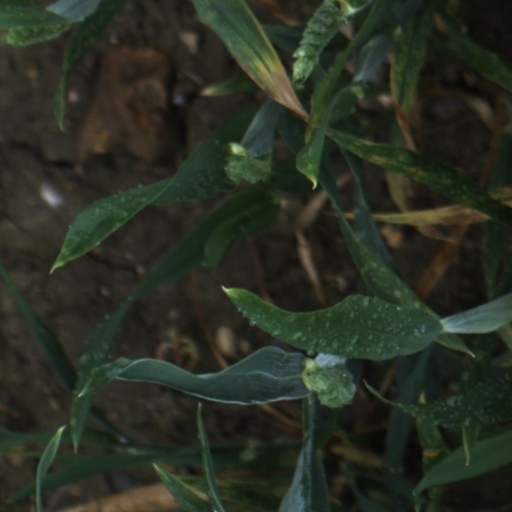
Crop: wheat